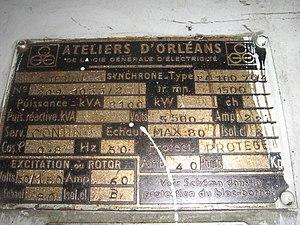
Description de la plaque du groupe électrogène de 2,1 MVA. Alimentation électrique du métro de Paris.